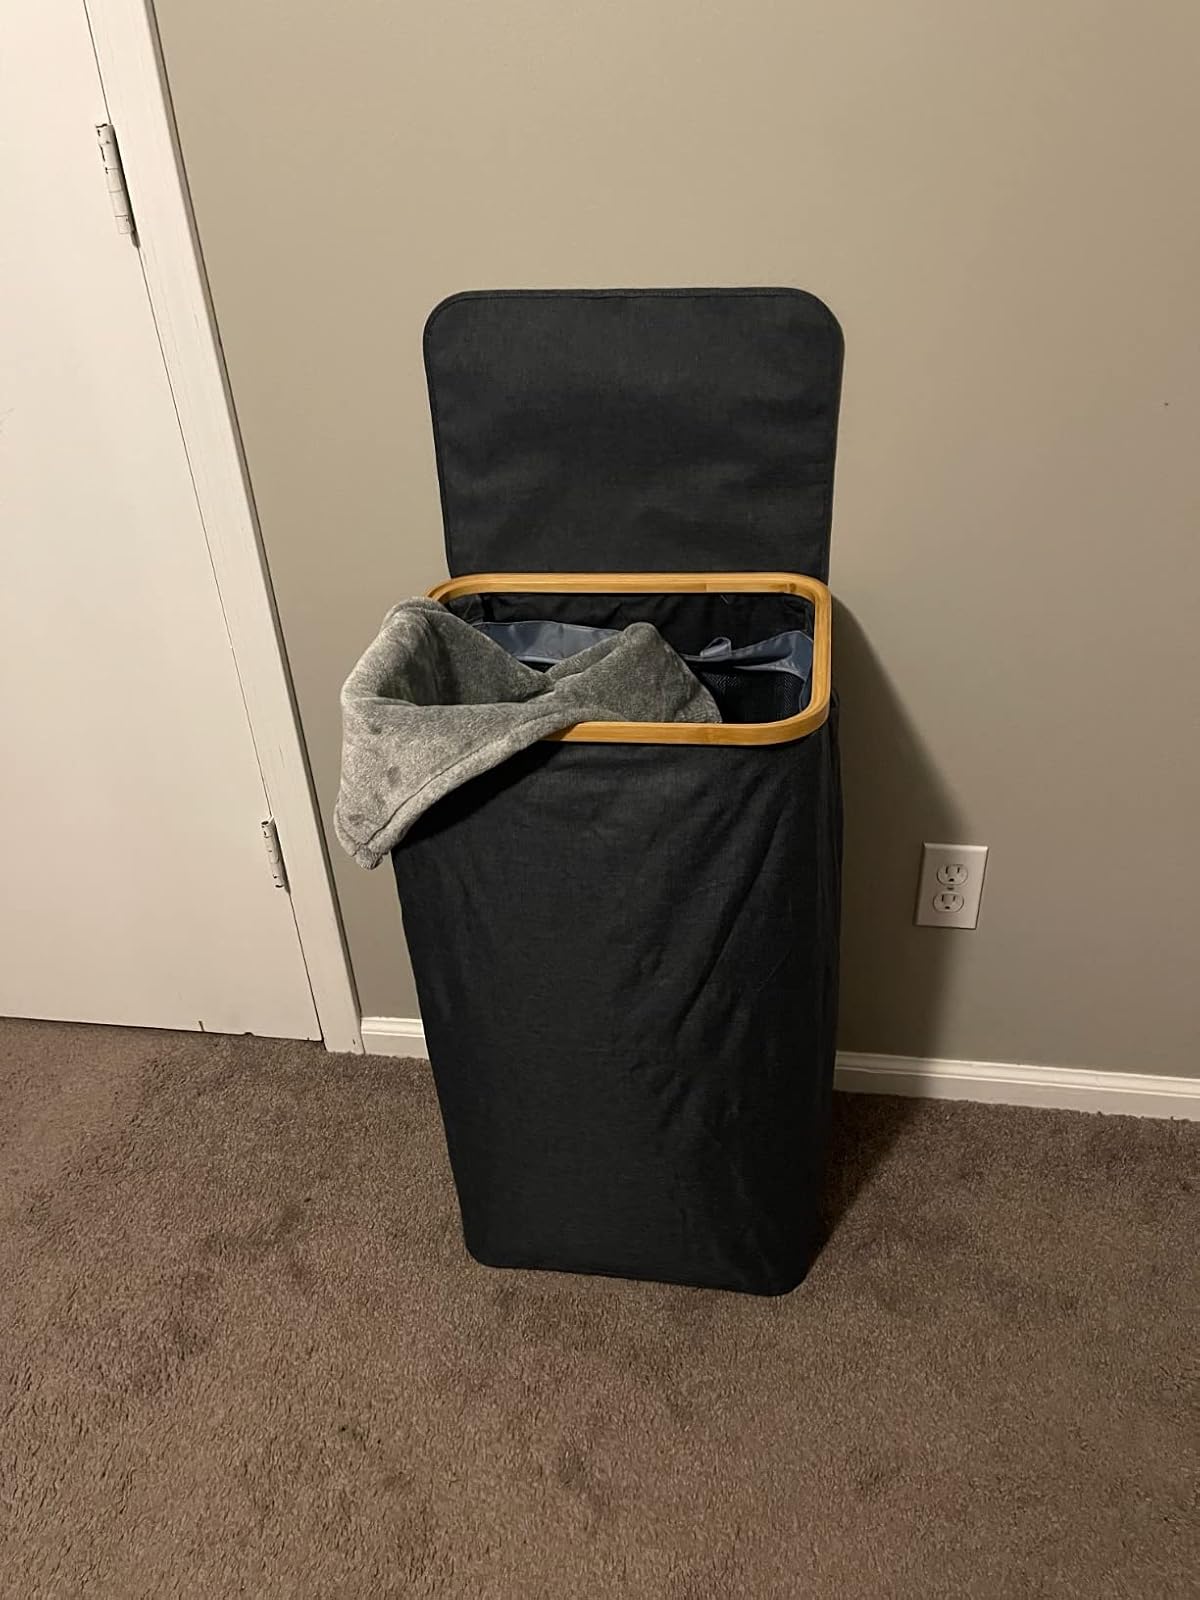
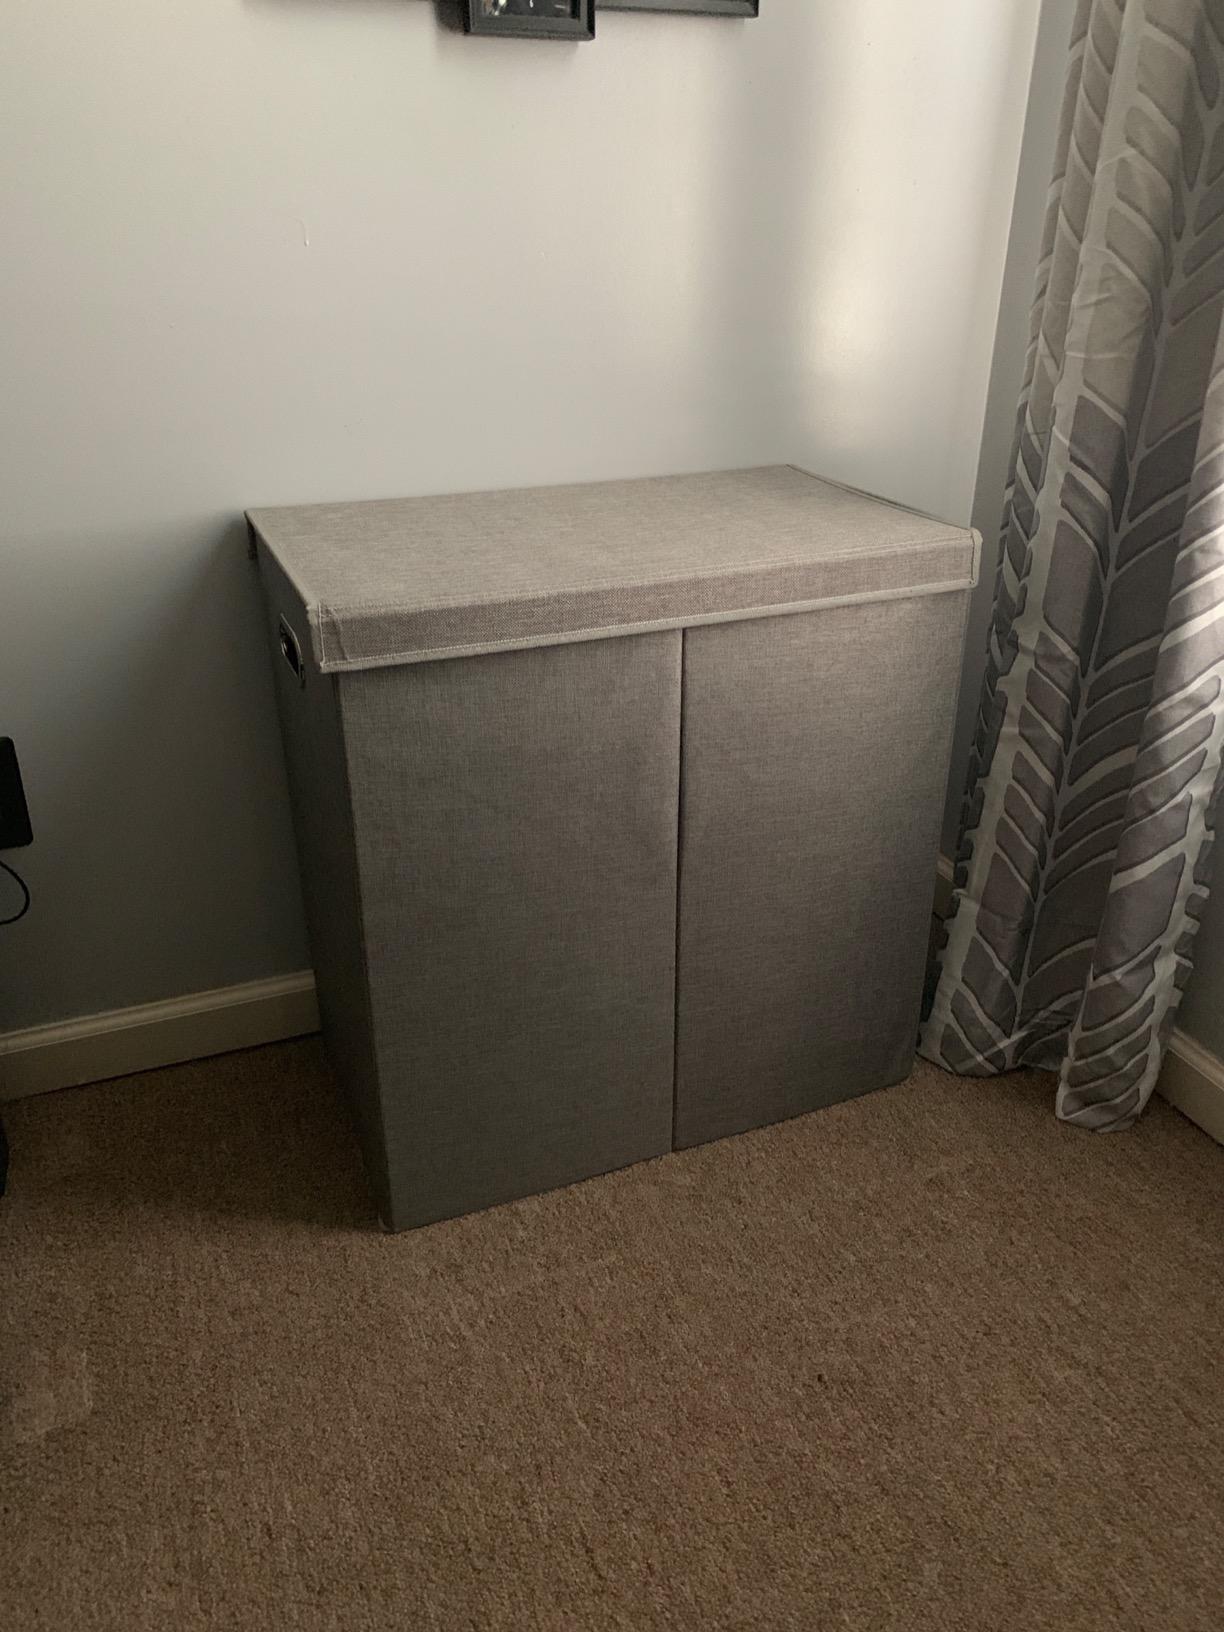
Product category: items_hamper
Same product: no